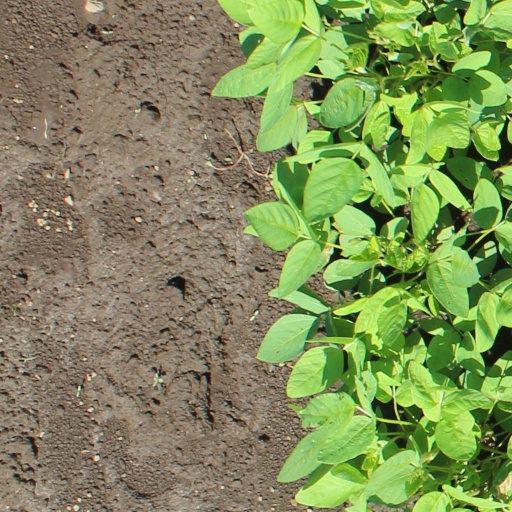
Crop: soybean